Conversations with an Executioner

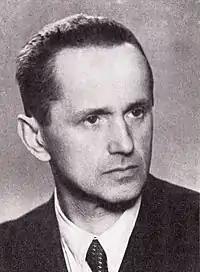
Kazimierz Moczarski, 1956

The uncut Polish edition of the book by Moczarski is preceded by a "Foreword" written by Andrzej Szczypiorski and followed by his Biography and Glossary of German names and terms by Andrzej Krzysztof Kunert. The book is composed of 26 chapters each with a separate title and structured like a traditional biography beginning with the description of their first meeting in prison, and then continuing in a chronological order from the subject's birth until his execution, with additional themes woven into the central story. Moczarski and Stroop were not alone in the cell. The third inmate was Gustav Schielke from the Waffen-SS originally from Hanover. All three slept on narrow mattresses placed on the floor for the night. There was a retractable wall bed in the cell, which none of them used out of respect for the others.